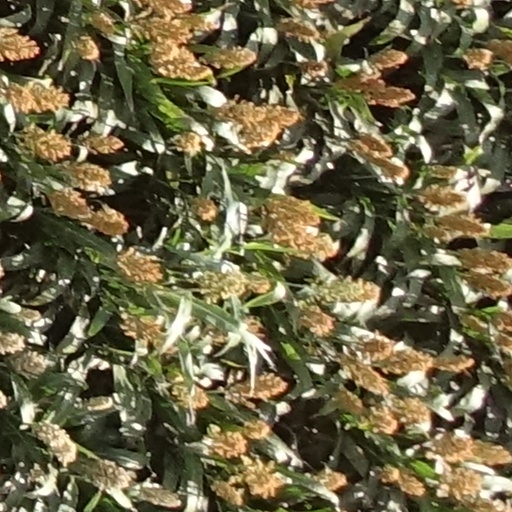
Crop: sorghum